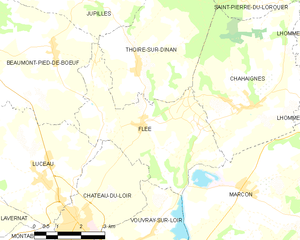
Carte des communes françaises